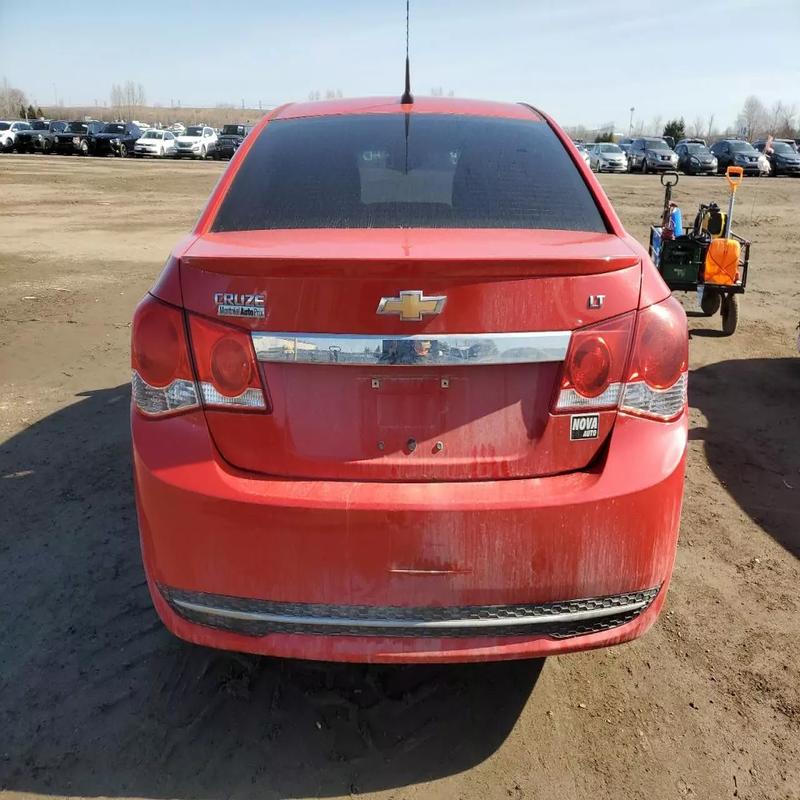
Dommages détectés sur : pare-choc arrière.
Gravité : mineur